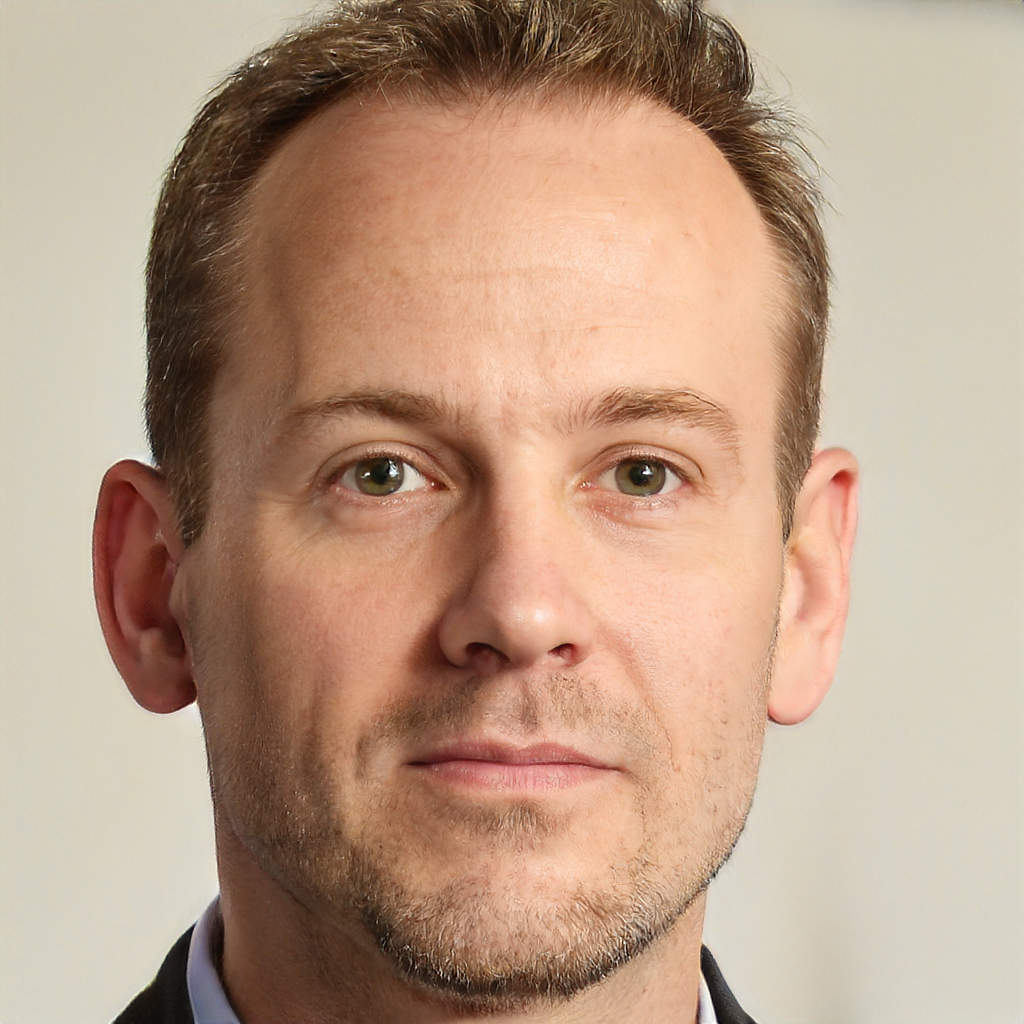
Gender: Male